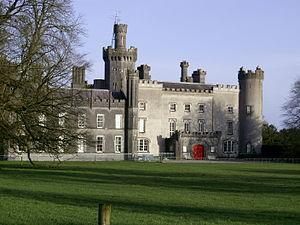
Le château de Tullynally est un château situé à 2 km de la ville de Castlepollard en direction du village de Coole, dans le comté de Westmeath en Irlande. Le bâtiment a été le domicile de la famille de Thomas Pakenham et ensuite des comtes de Longford, pendant plus de 350 ans.